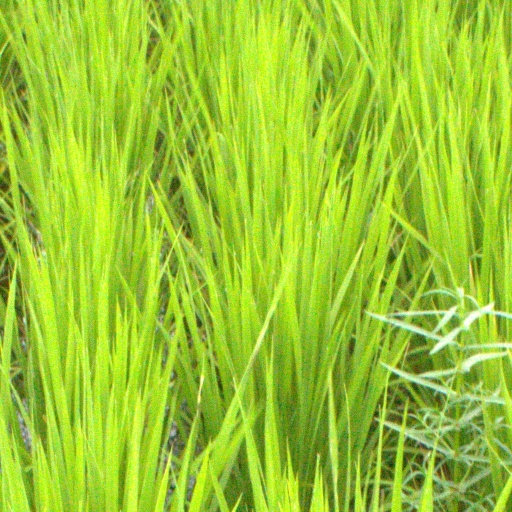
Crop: rice